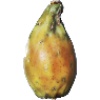
Label: cactus_fruit